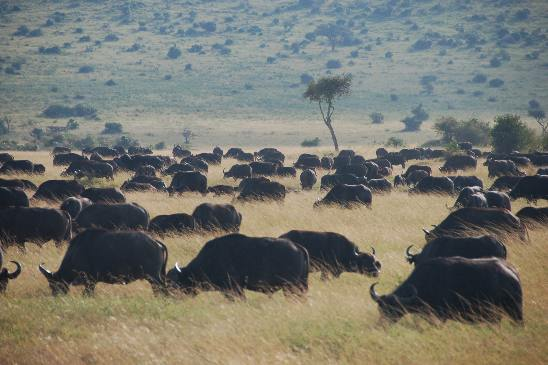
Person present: No